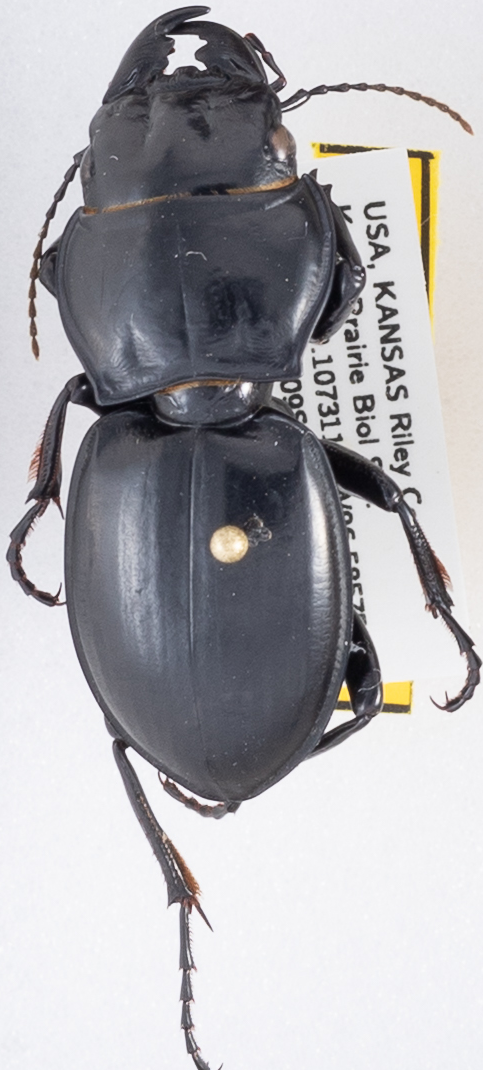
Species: Pasimachus californicus
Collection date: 2019-09-09
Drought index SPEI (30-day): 1.594
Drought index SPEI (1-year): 1.69
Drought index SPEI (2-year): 1.13